Renault Trezor

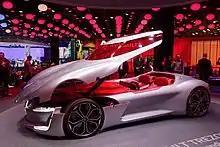
The Renault Trezor with its roof open

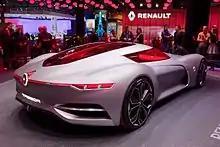
Renault Trezor rear

The car's lack of visible seams is largely due to the use of its clamshell style roof which opens up to allow passengers to enter the interior. The single piece canopy opens by hinging forward on struts. The car also uses a carbon-fiber chassis and a wooden frame under the bonnet, which was built with German bicycle manufacturer Keim, to function as a luggage rack. It had to carry on the legacy of the DeZir, extreme beauty and economy while sacrificing top speed.